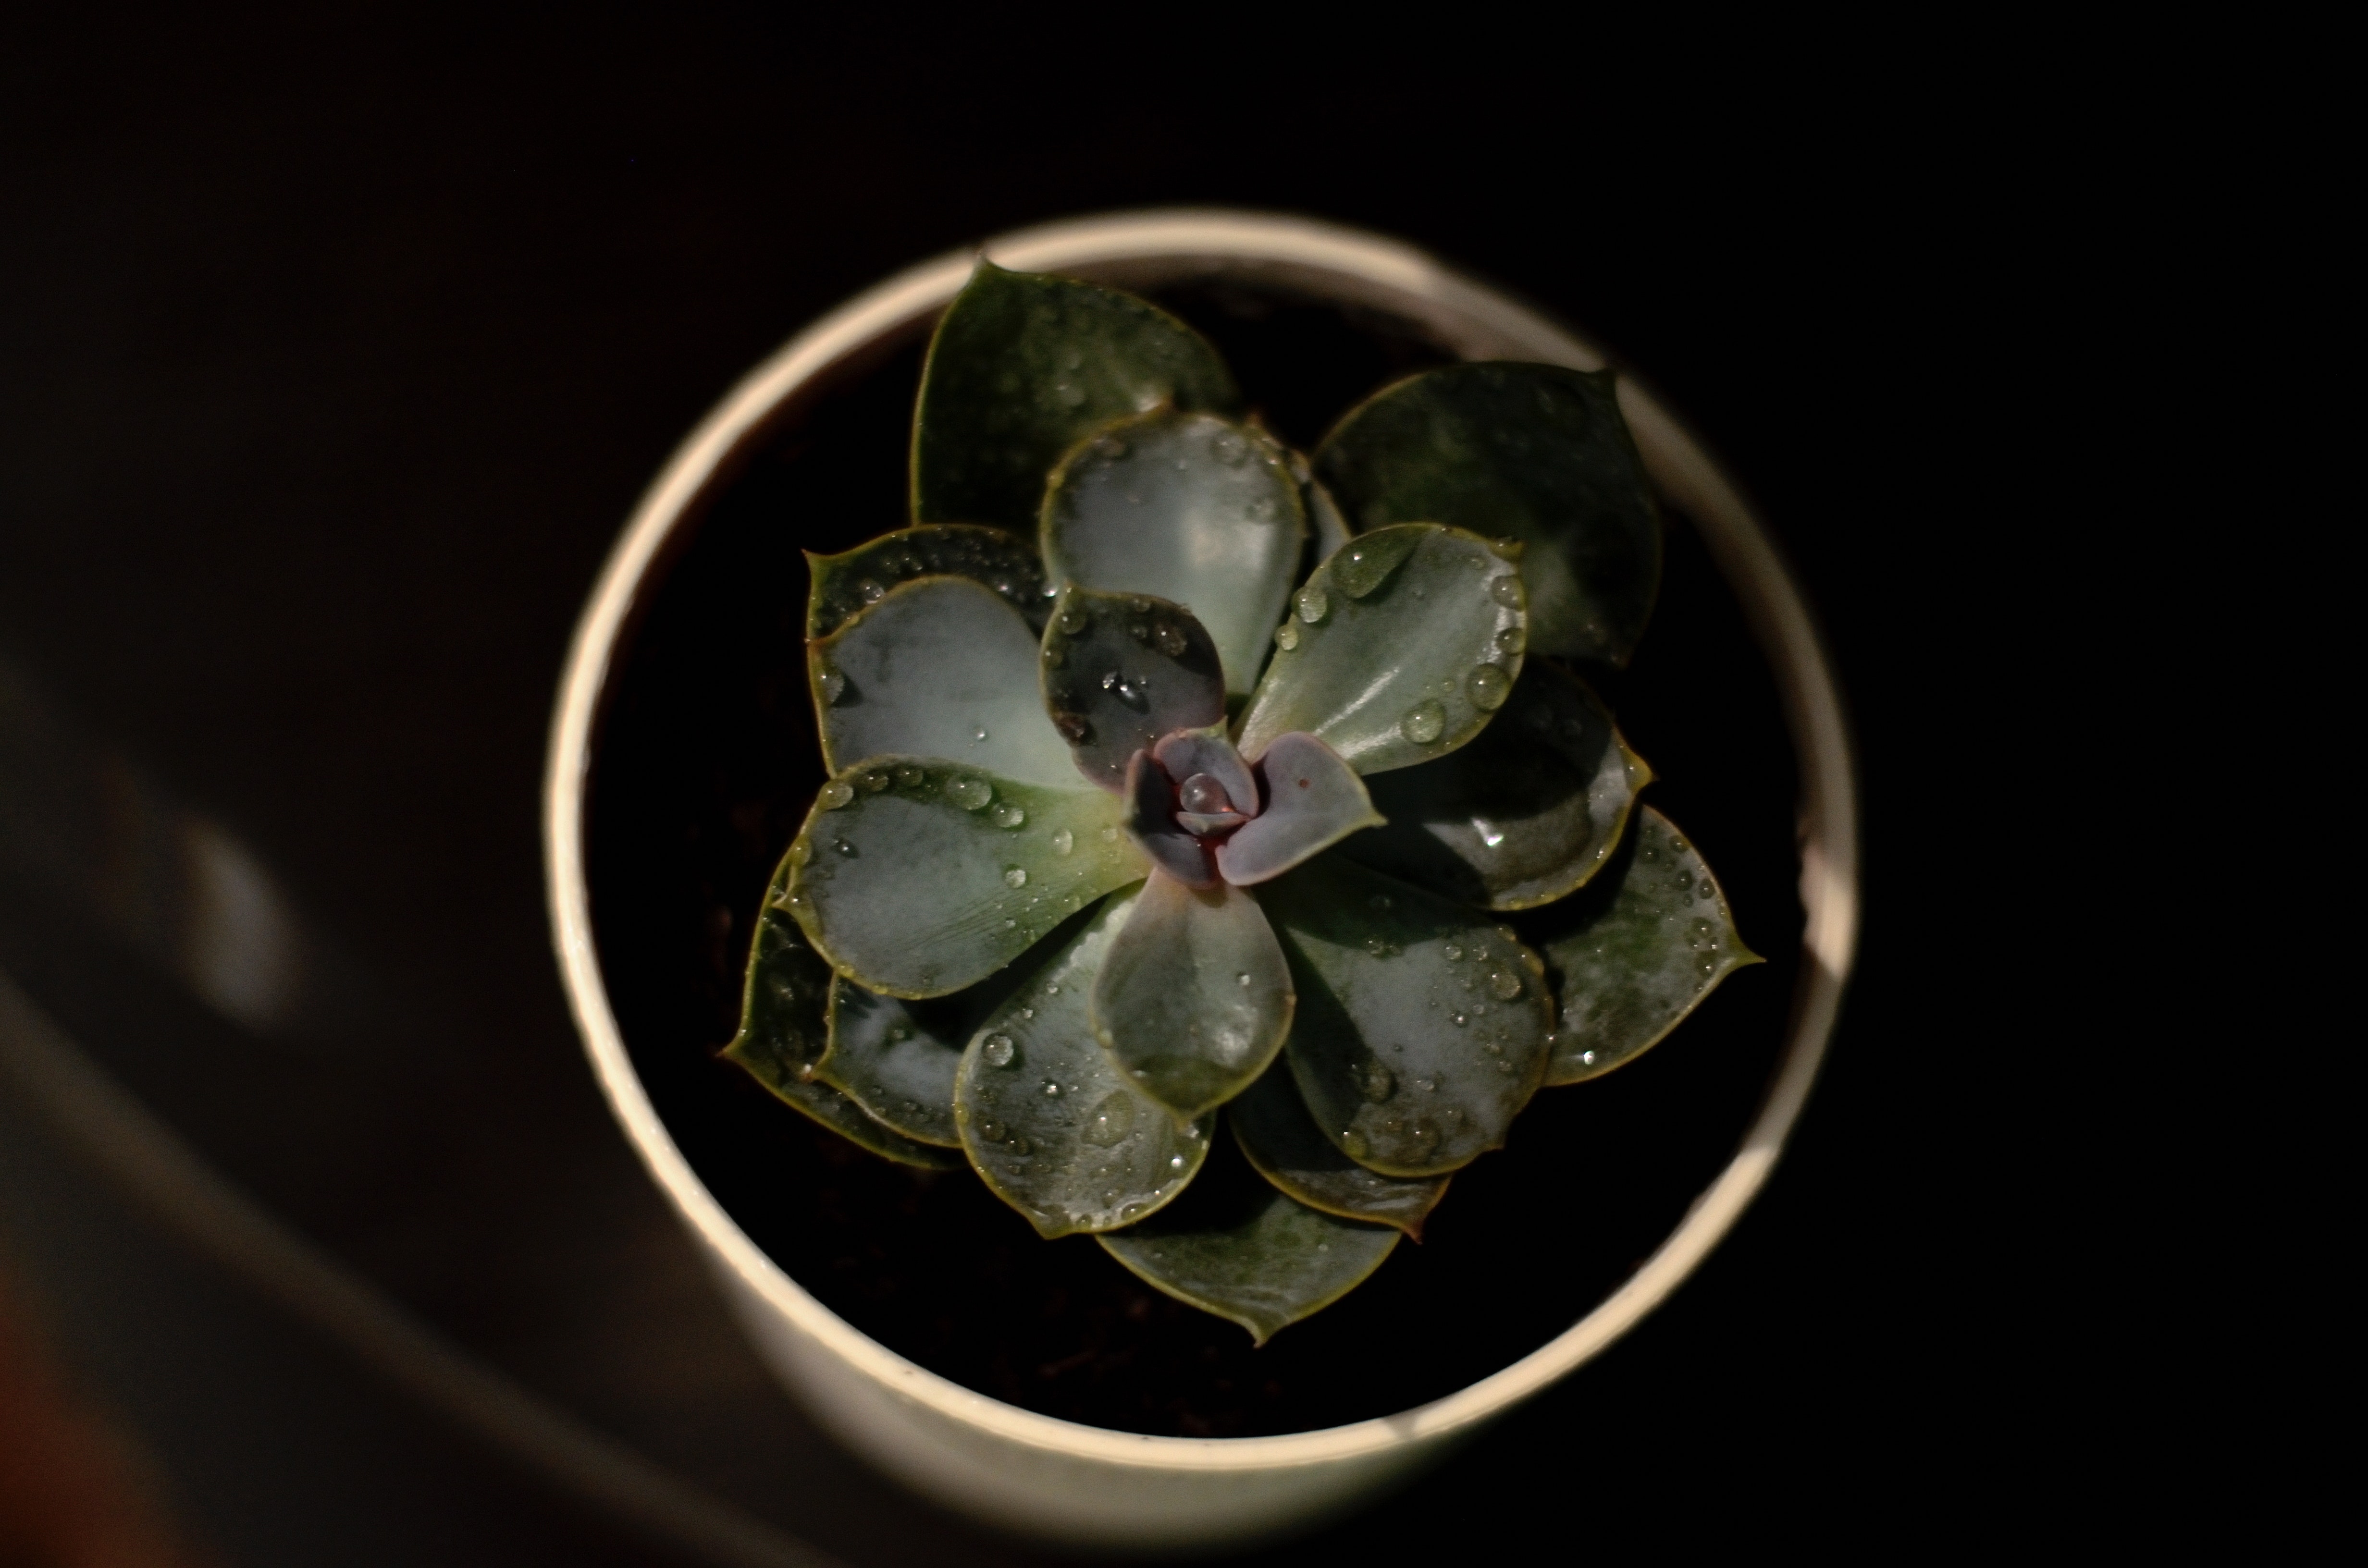
leaf, flower, plant, terrestrial plant, photography, still life photography, macro photography